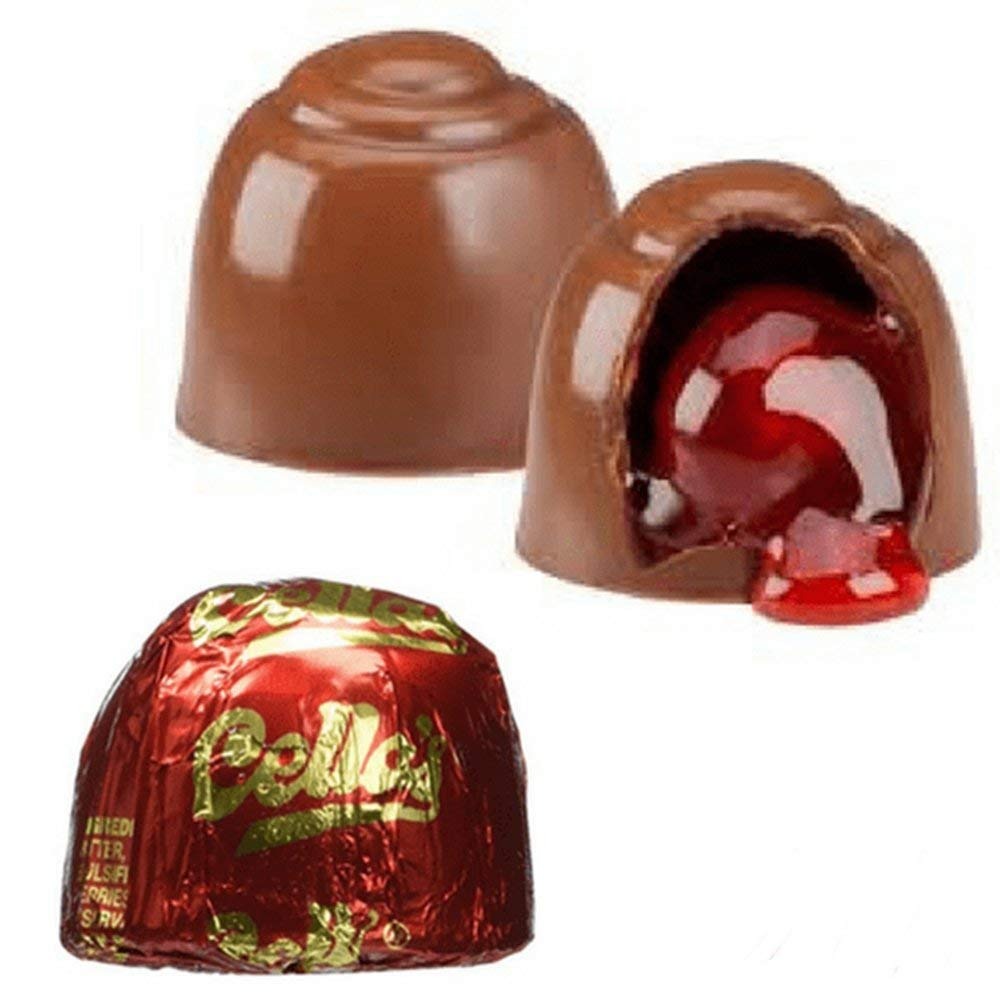
Item Name: Cella's Milk Chocolate Foil Wrapped Cherries 10 Count Gift Box
Value: 50.0
Unit: Ounce

Price: 9.34